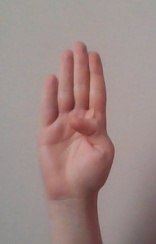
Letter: kaaf